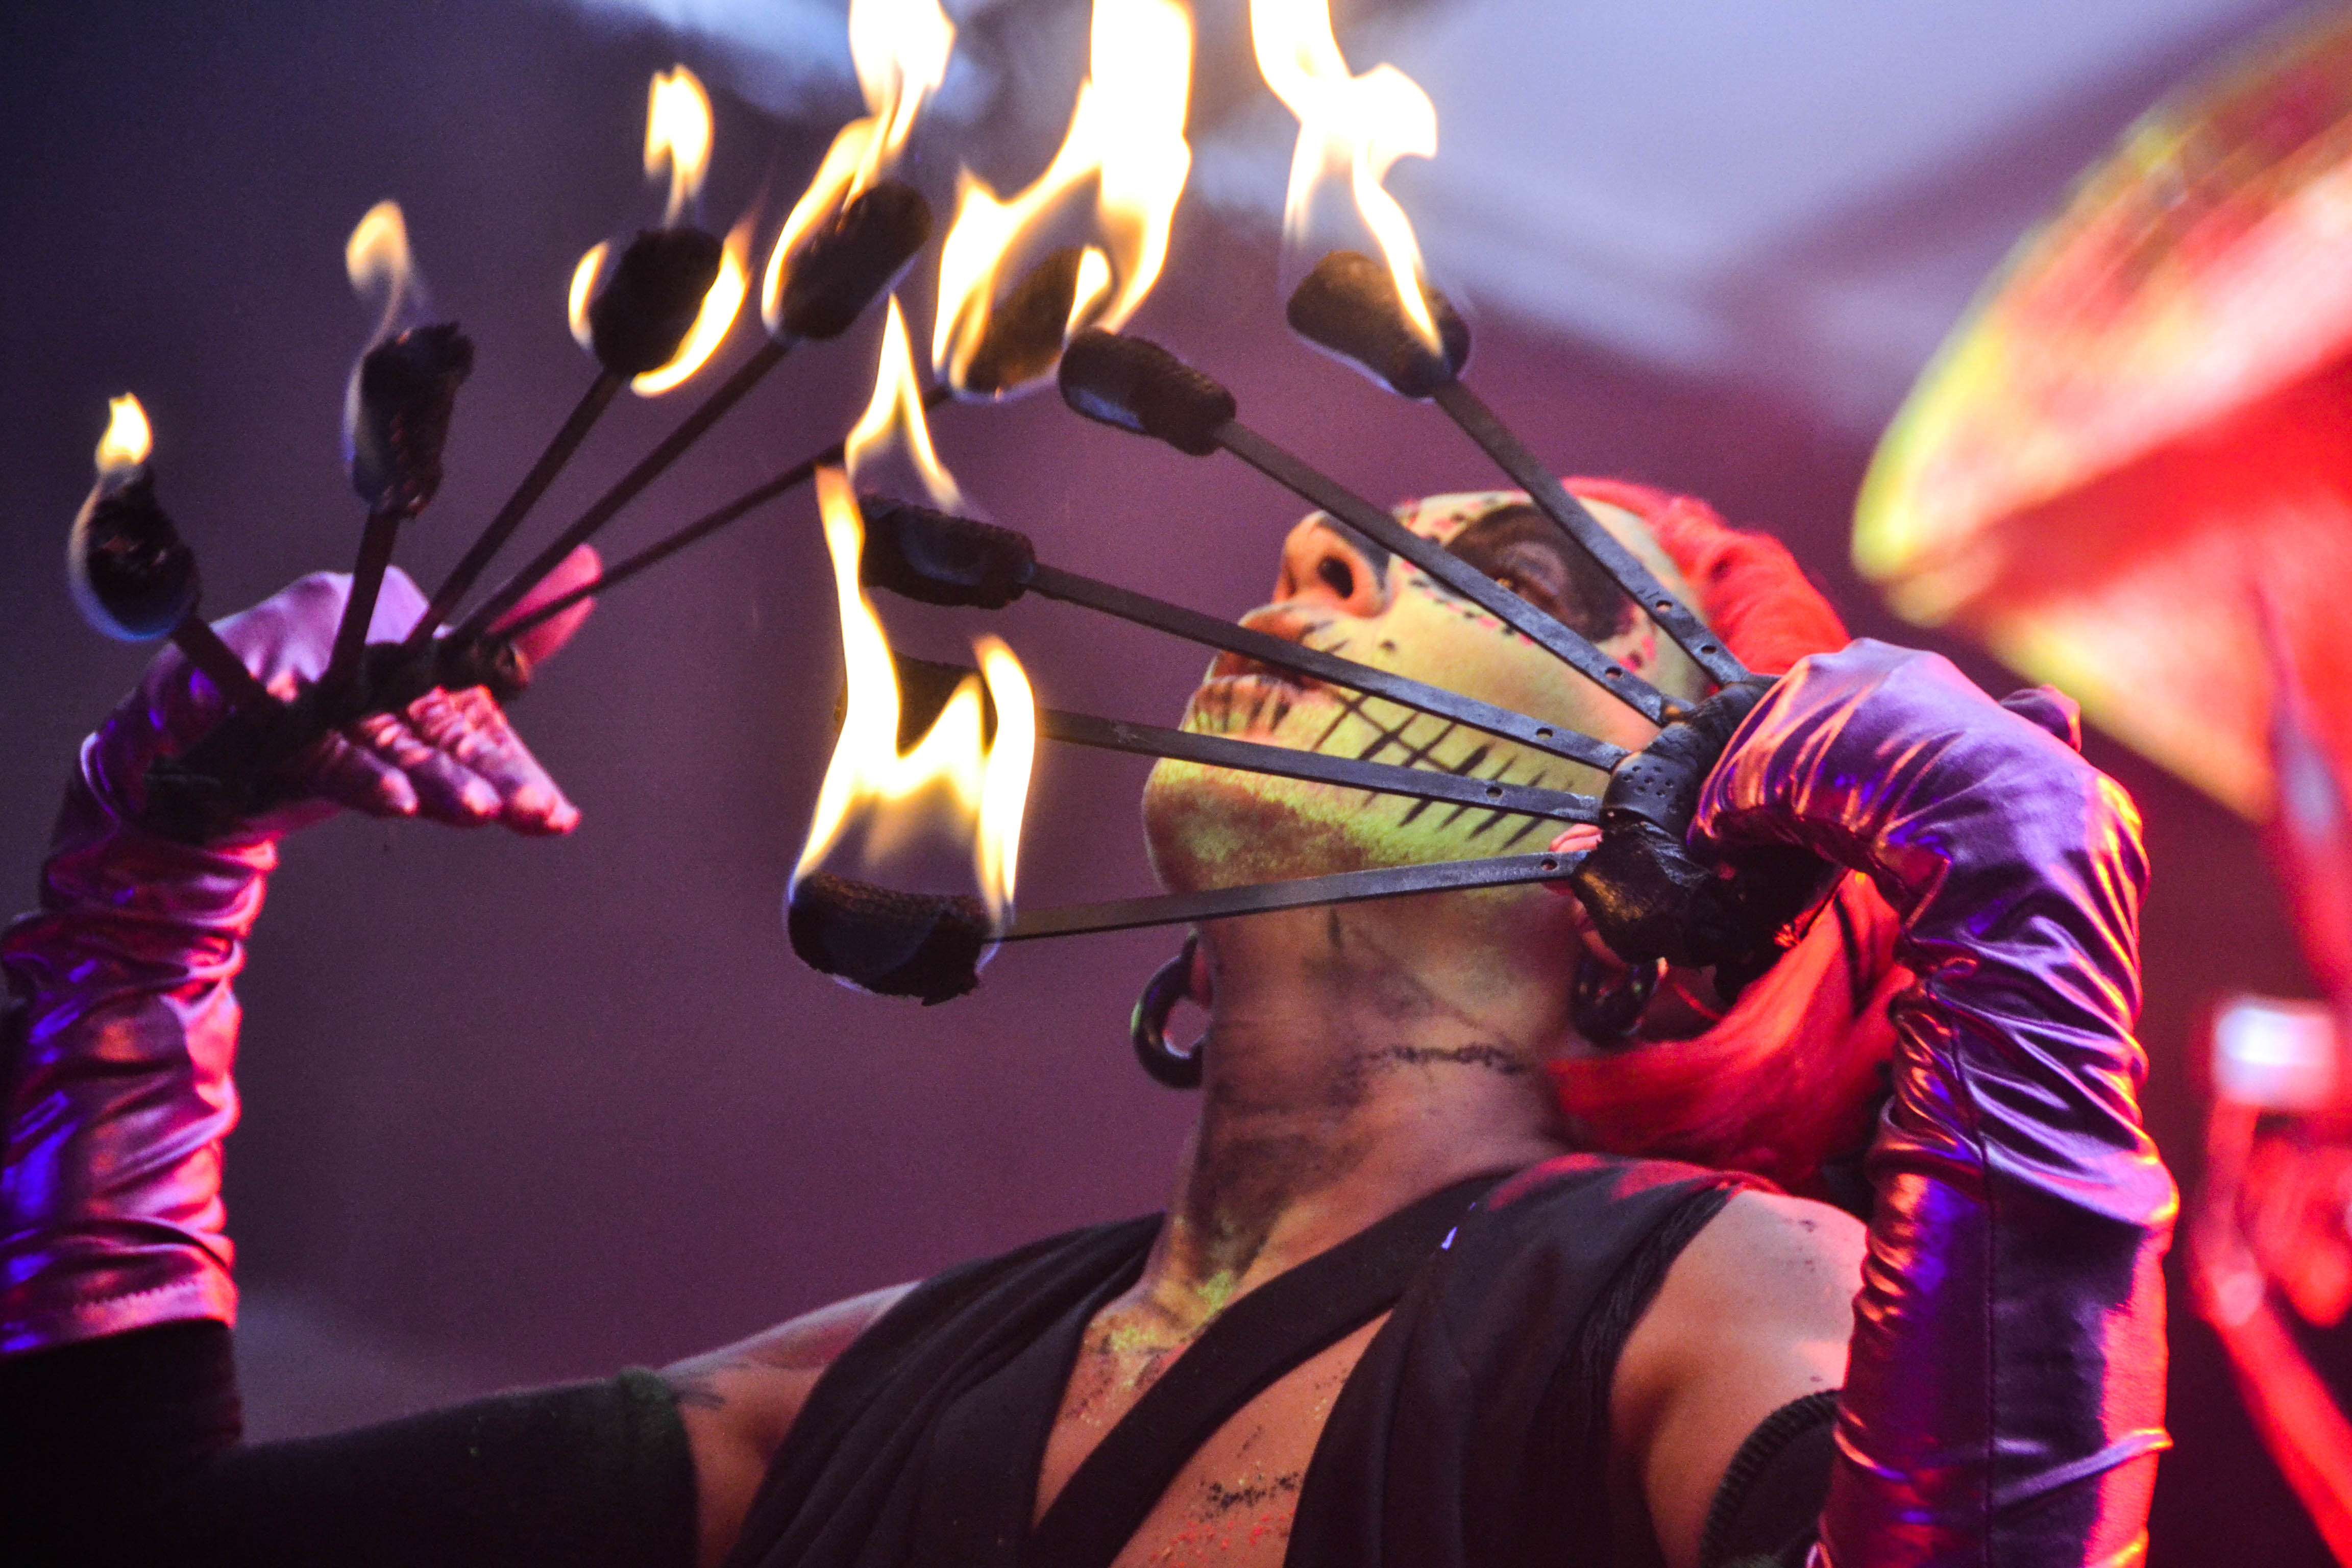
music, concert, color, flame, fire, performance art, festival, stage, performance, party, event, musical theatre